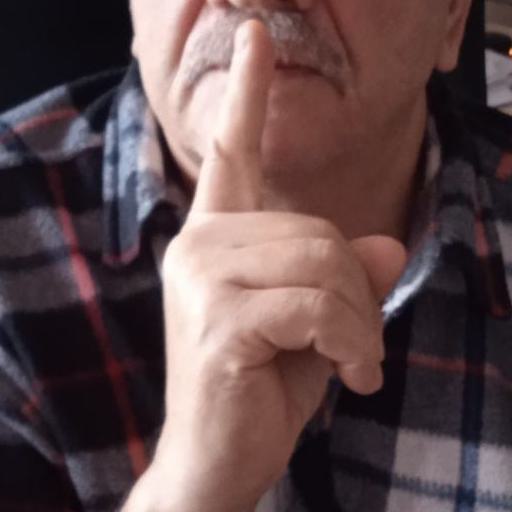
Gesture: mute